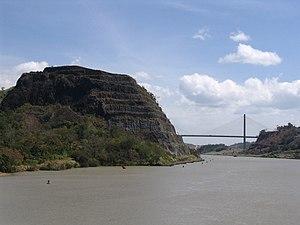
Gold Hill et le pont du Centenaire lors d'une croisière à bord du MS Maasdam.